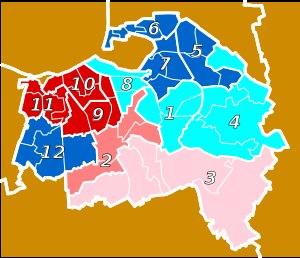
Le département du Val-de-Marne est divisé de 1968 à 1986 en huit circonscriptions législatives, le nombre de sièges ayant été porté à douze en 1986. Ce dernier chiffre a été ramené à onze lors du nouveau découpage électoral de 2010, en vigueur à compter des élections législatives de 2012.